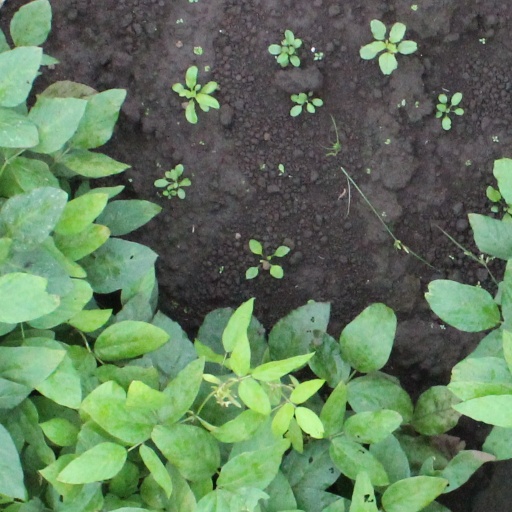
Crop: soybean